Decimal time

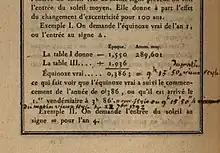
3 different representations of 3 hours 86 minutes decimal time by Delambre (9:15:50 a.m.)

In 1754, Jean le Rond d'Alembert wrote in the "Encyclopédie":